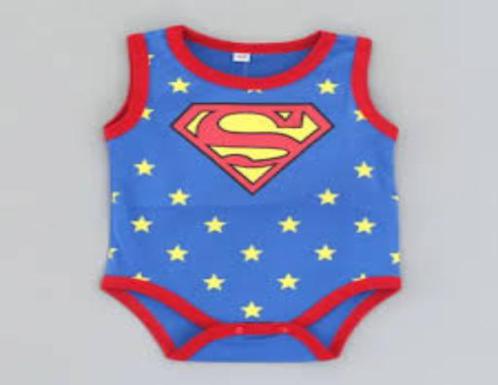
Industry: Leisure